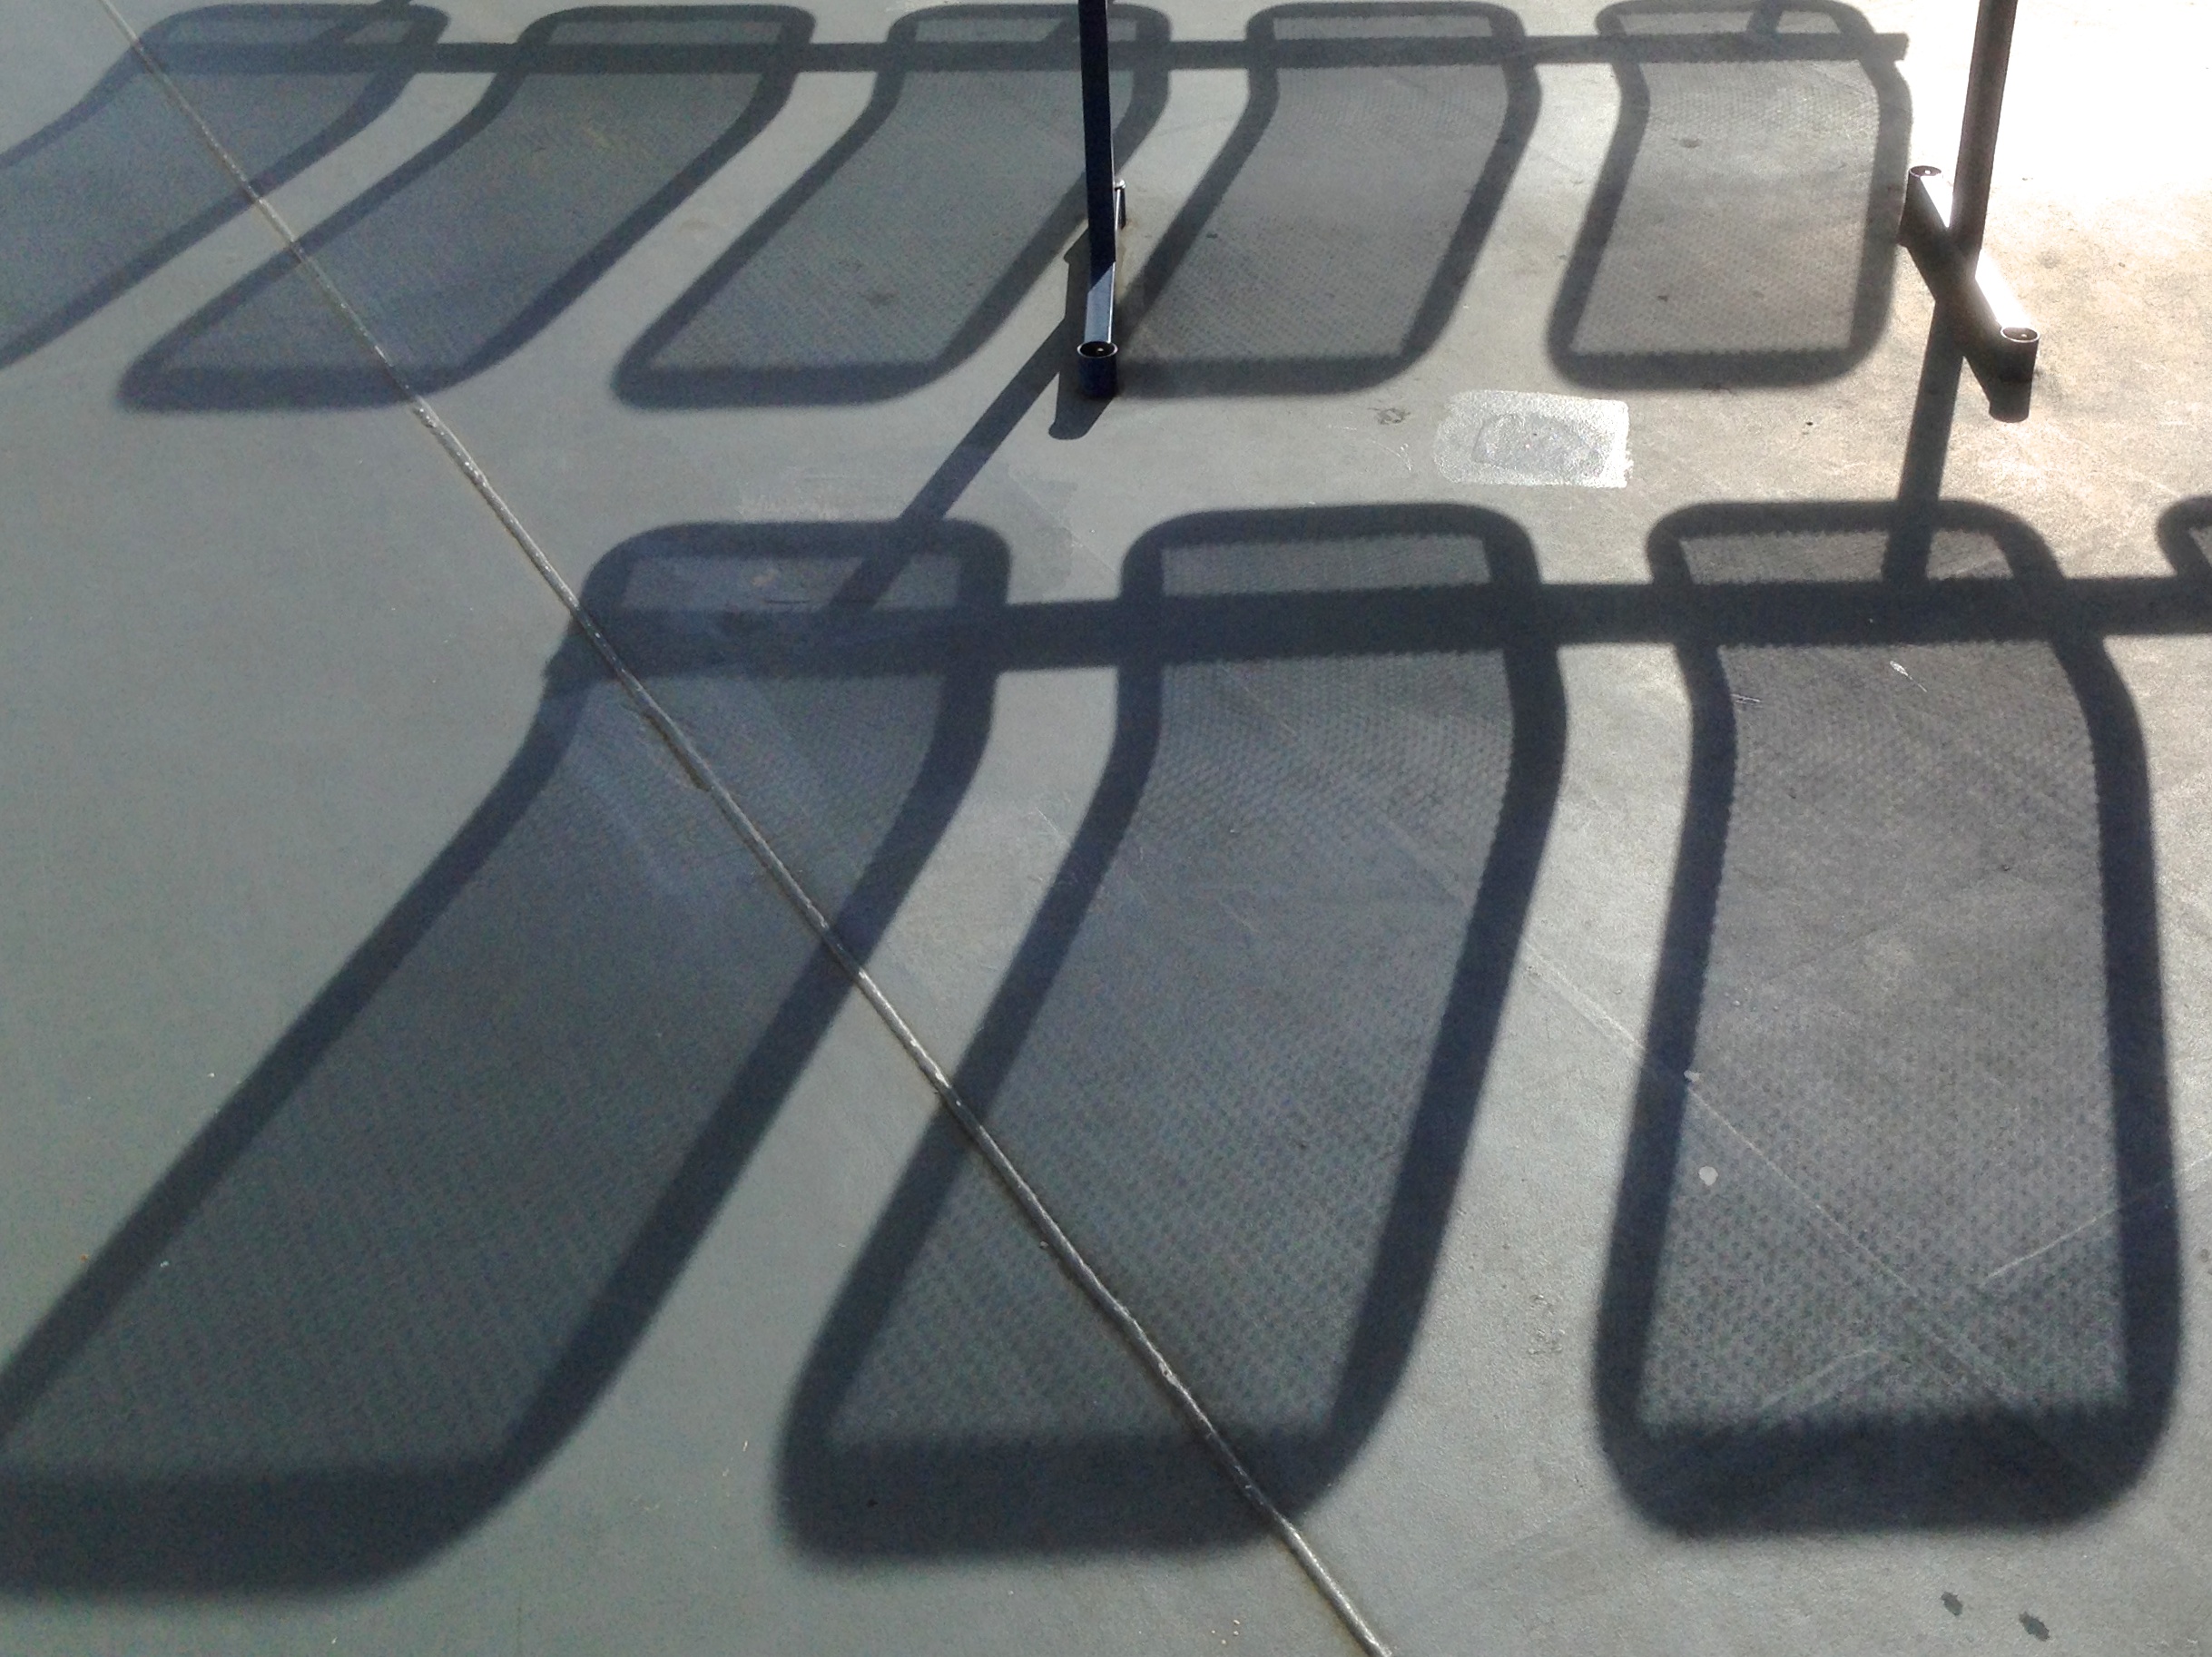
wing, wheel, vehicle, windshield, tire, bumper, auto part, bicycle frame, automotive exterior, automotive tire